H. J. Round

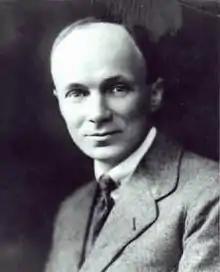
Henry Joseph Round, c. 1920

Captain Henry Joseph Round (2 June 1881 – 17 August 1966) was an English engineer and one of the early pioneers of radio. He was the first to report the observation of electroluminescence from a solid state diode, leading to the discovery of the light-emitting diode. He was a personal assistant to Guglielmo Marconi.